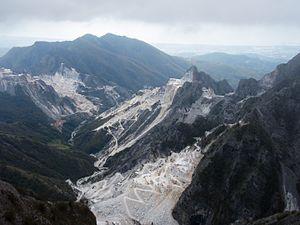
Colonnata est le nom d'une frazione de la commune de Carrare, situé à 532 mètres d'altitude, sur les versants des Alpes apuanes, en Toscane : le site est mondialement connu pour ses carrières de marbre et sa production de lard.